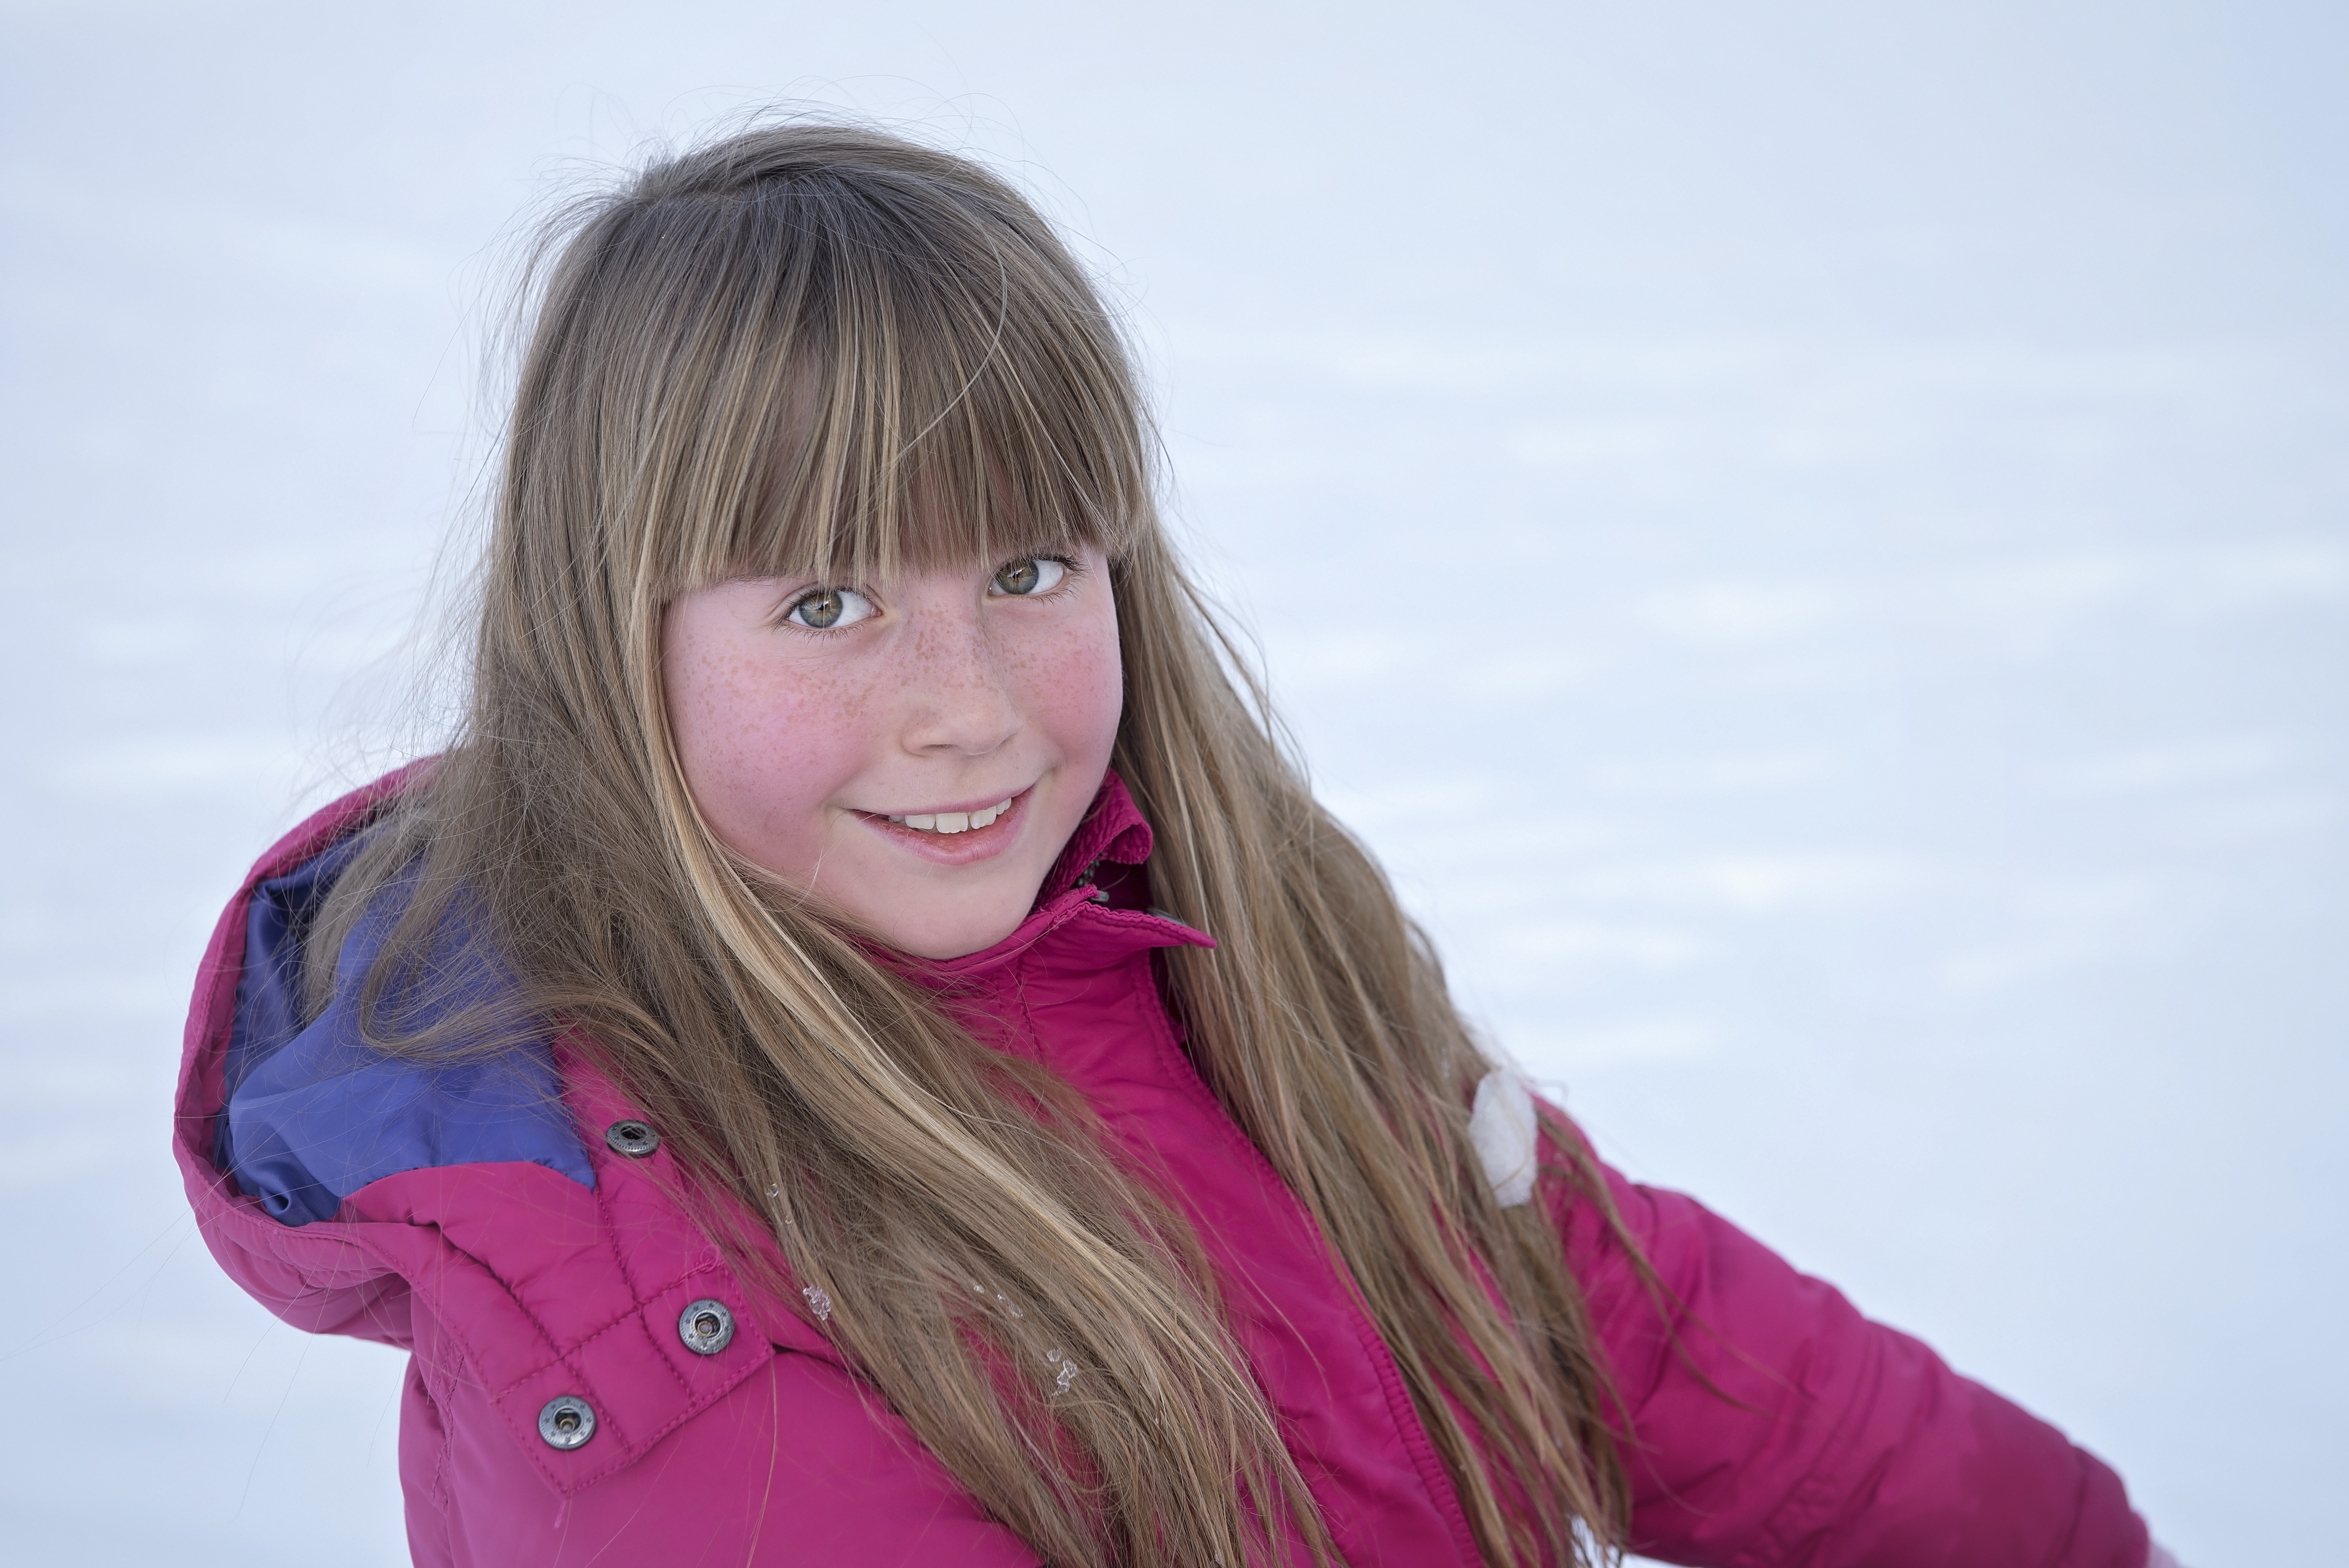
nature, person, snow, winter, girl, woman, hair, photography, portrait, model, human, clothing, lady, pink, facial expression, hairstyle, smile, long hair, face, eye, head, skin, beauty, blond, out, organ, photo shoot, fresh air, portrait photography